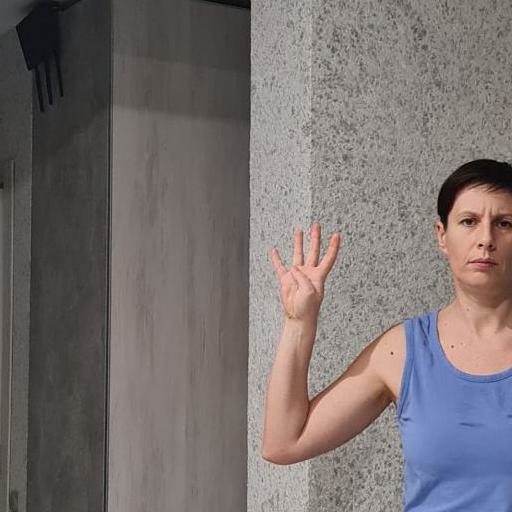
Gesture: four